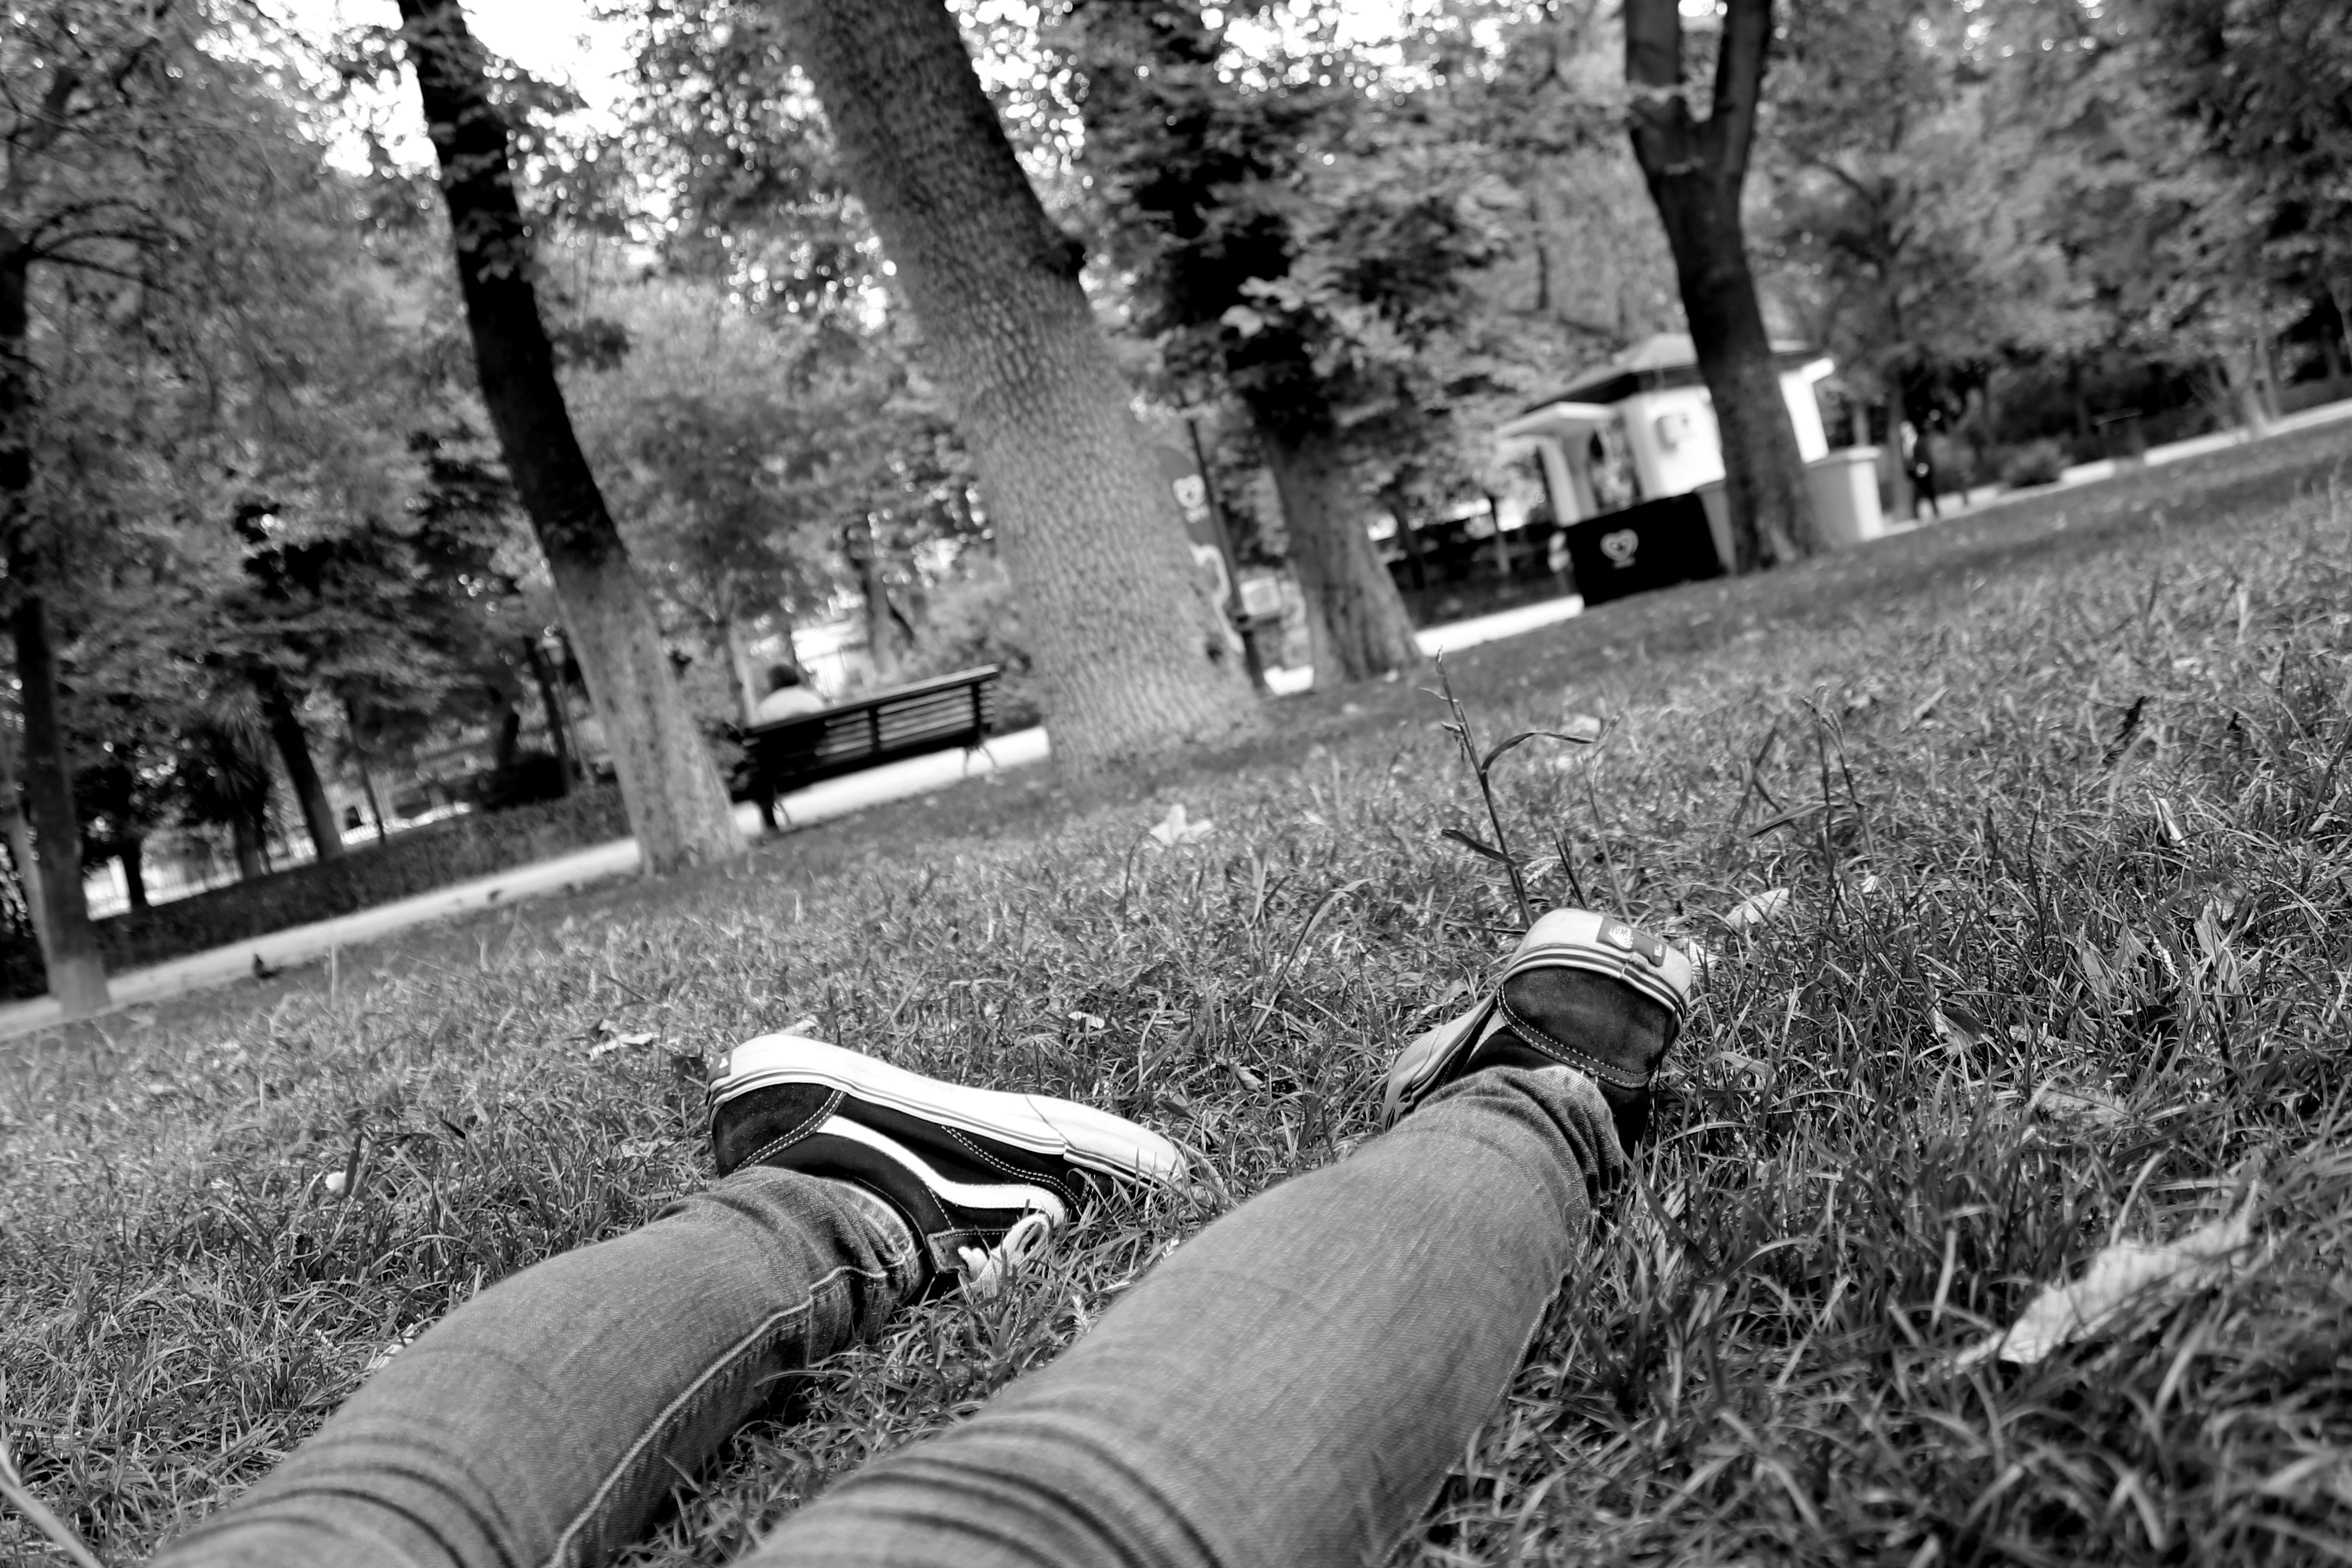
tree, forest, grass, black and white, photography, monochrome, photograph, woodland, monochrome photography